Sierrita mine

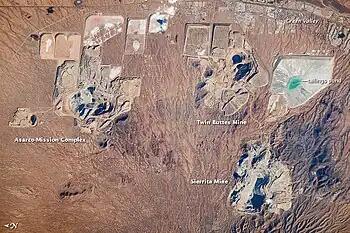
Mines on the east flank of the Sierrita Mountains, Arizona. Sierrita mine is at the bottom right of the image (north to the left).

The Sierrita Mine is a large copper mine located in the Sierrita Mountains of Arizona, in southwestern United States. The mine is located in southern Pima County, southwest of Tucson and west of Green Valley-Sahuarita.